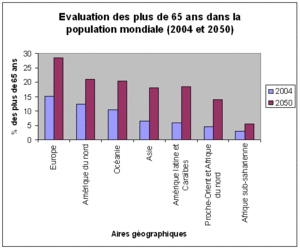
Evaluation des plus de 65 ans dans la population totale (Source
Le vieillissement démographique est la situation dans laquelle se trouve une société dont l'âge moyen ou le pourcentage de personnes âgées dans la population croît. On associe souvent à tort le phénomène du « vieillissement » uniquement aux pays développés à faible fécondité, mais presque tous les pays sont affectés, car il suffit d'un allongement de l'espérance de vie ou d'une diminution de la fécondité pour qu'il y ait vieillissement démographique.